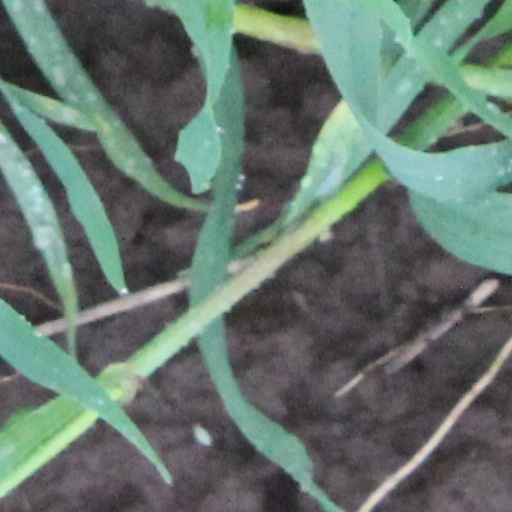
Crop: wheat